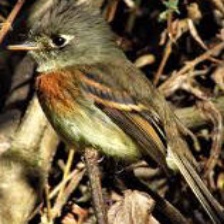
Species: GREATER PEWEE
Scientific name: CONTOPUS PERTINAX